LeFerriere House

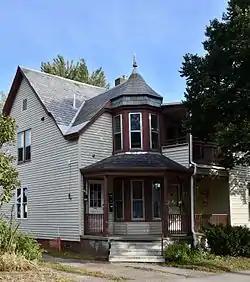

The LeFerriere House is a historic house at 171-173 Intervale Avenue in Burlington, Vermont. Built about 1888 as worker housing in the city's Old North End, it is architecturally a distinctive vernacular interpretation of Queen Anne architecture. It was listed on the National Register of Historic Places in 2008 as the LeFarriere House.